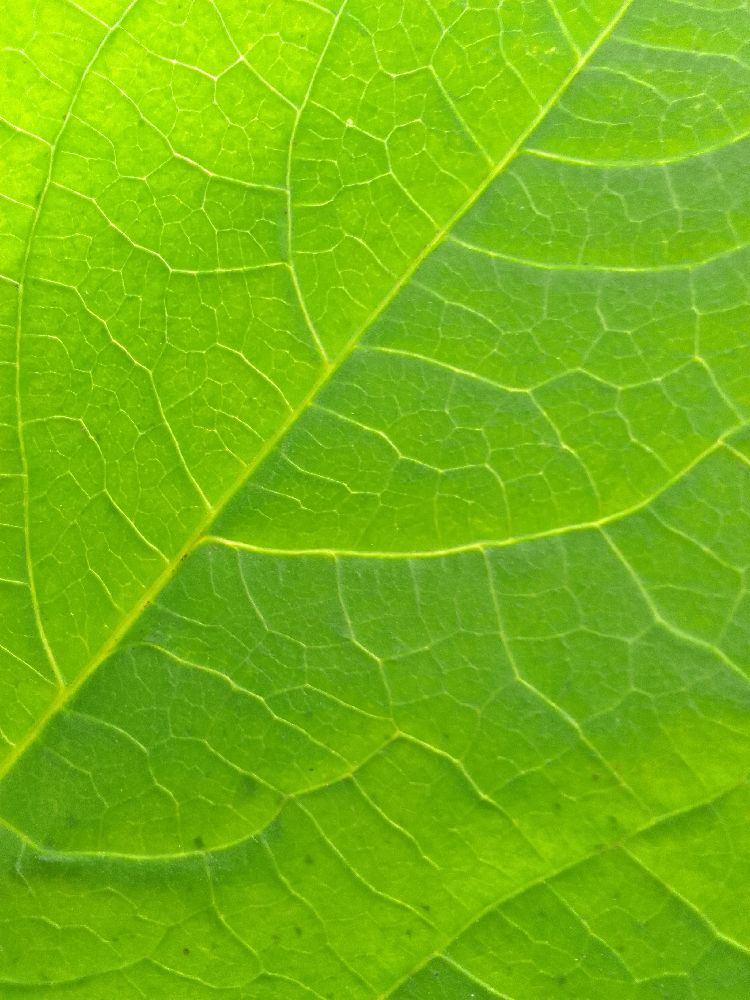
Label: healthy